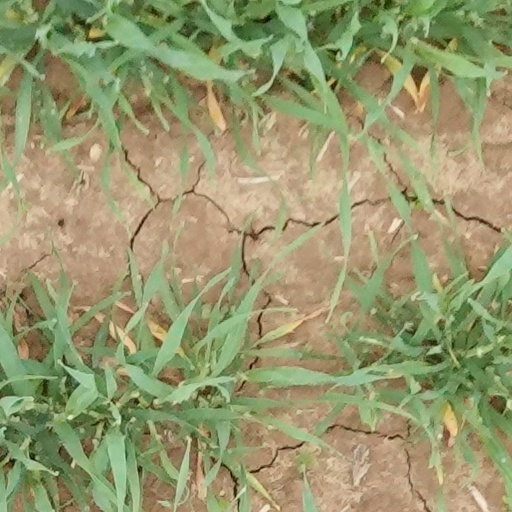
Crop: wheat